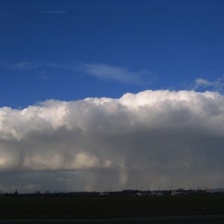
Cloud type: Cumulus